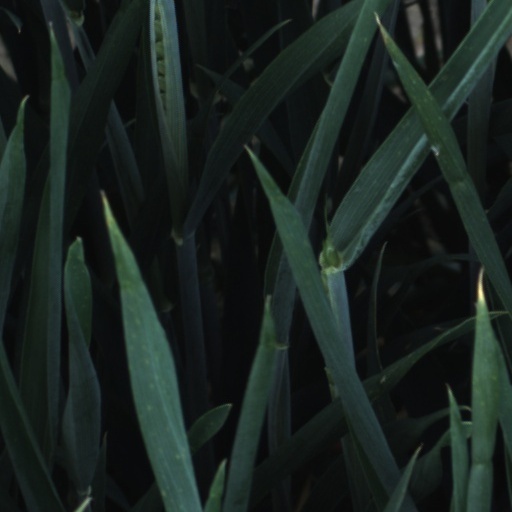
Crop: wheat